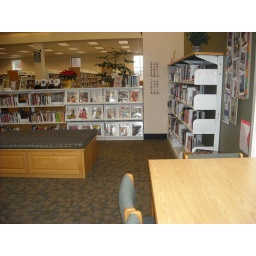
We moved the window seats around